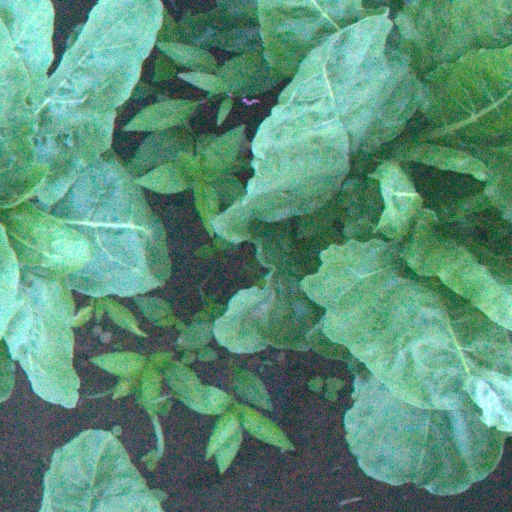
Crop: sugar beet